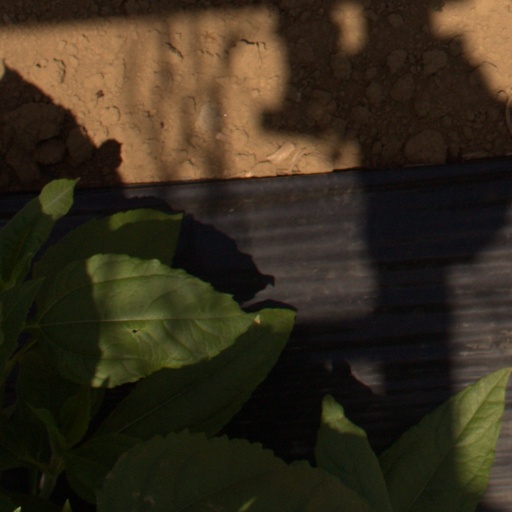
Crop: Jerusalem artichoke